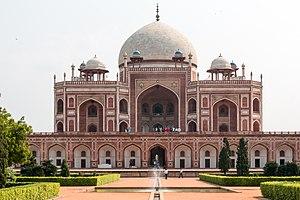
L'Inde, officiellement la république de l'Inde, est un pays d'Asie du Sud qui occupe la majeure partie du sous-continent indien. Sa capitale est New Delhi. L'Inde est le deuxième pays le plus peuplé et le septième pays le plus grand du monde. Le littoral indien s'étend sur plus de sept mille kilomètres. Le pays a des frontières communes avec le Pakistan au nord-ouest, la Chine au nord et à l'est-nord-est, le Népal au nord-est, le Bhoutan, le Bangladesh et la Birmanie à l'est-nord-est. Sur l'océan Indien, l'Inde est à proximité des Maldives au sud-sud-ouest, du Sri Lanka au sud et de l'Indonésie au sud-est. L'Inde revendique également une frontière avec l'Afghanistan au nord-ouest. L'Inde dispose de l'arme nucléaire depuis 1974 après avoir fait des essais officiels.